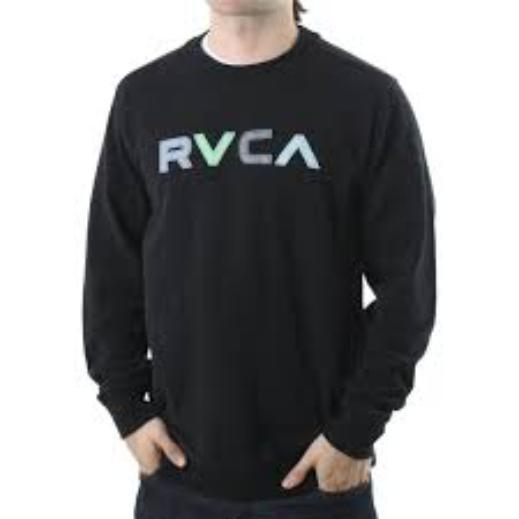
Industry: Clothes